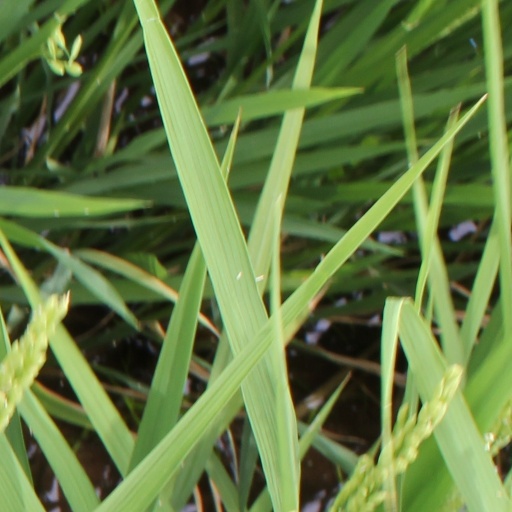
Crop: rice